Sydvaranger

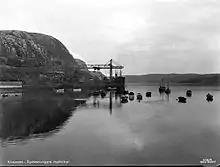
The ore-exporting docks in 1928

Vulkan and four German construction companies issued tenders for construction of the separation and briquette plants; as Vulkan offered the second-cheapest bid it was selected. Installations started in July 1909, but work progressed slowly, in part because of the slow progress of the foundation work. This was partially accelerated with workforce from Christiania (Oslo), but they were again hindered because local lumber could not be used for the scaffolding. There was not sand of the necessary quality for concrete in the immediate area, so an aerial tramway was constructed from Bjørnevatn to Sandneselva.